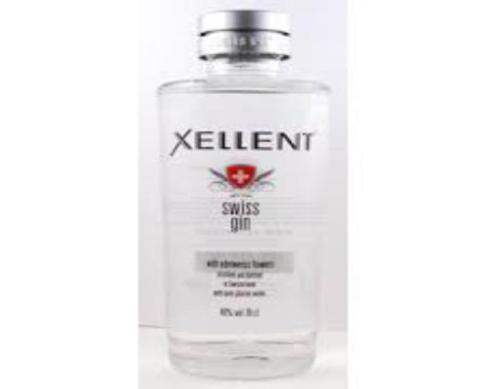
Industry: Necessities